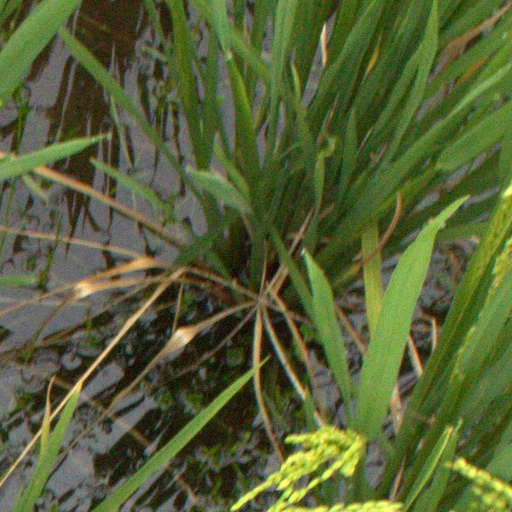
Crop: rice